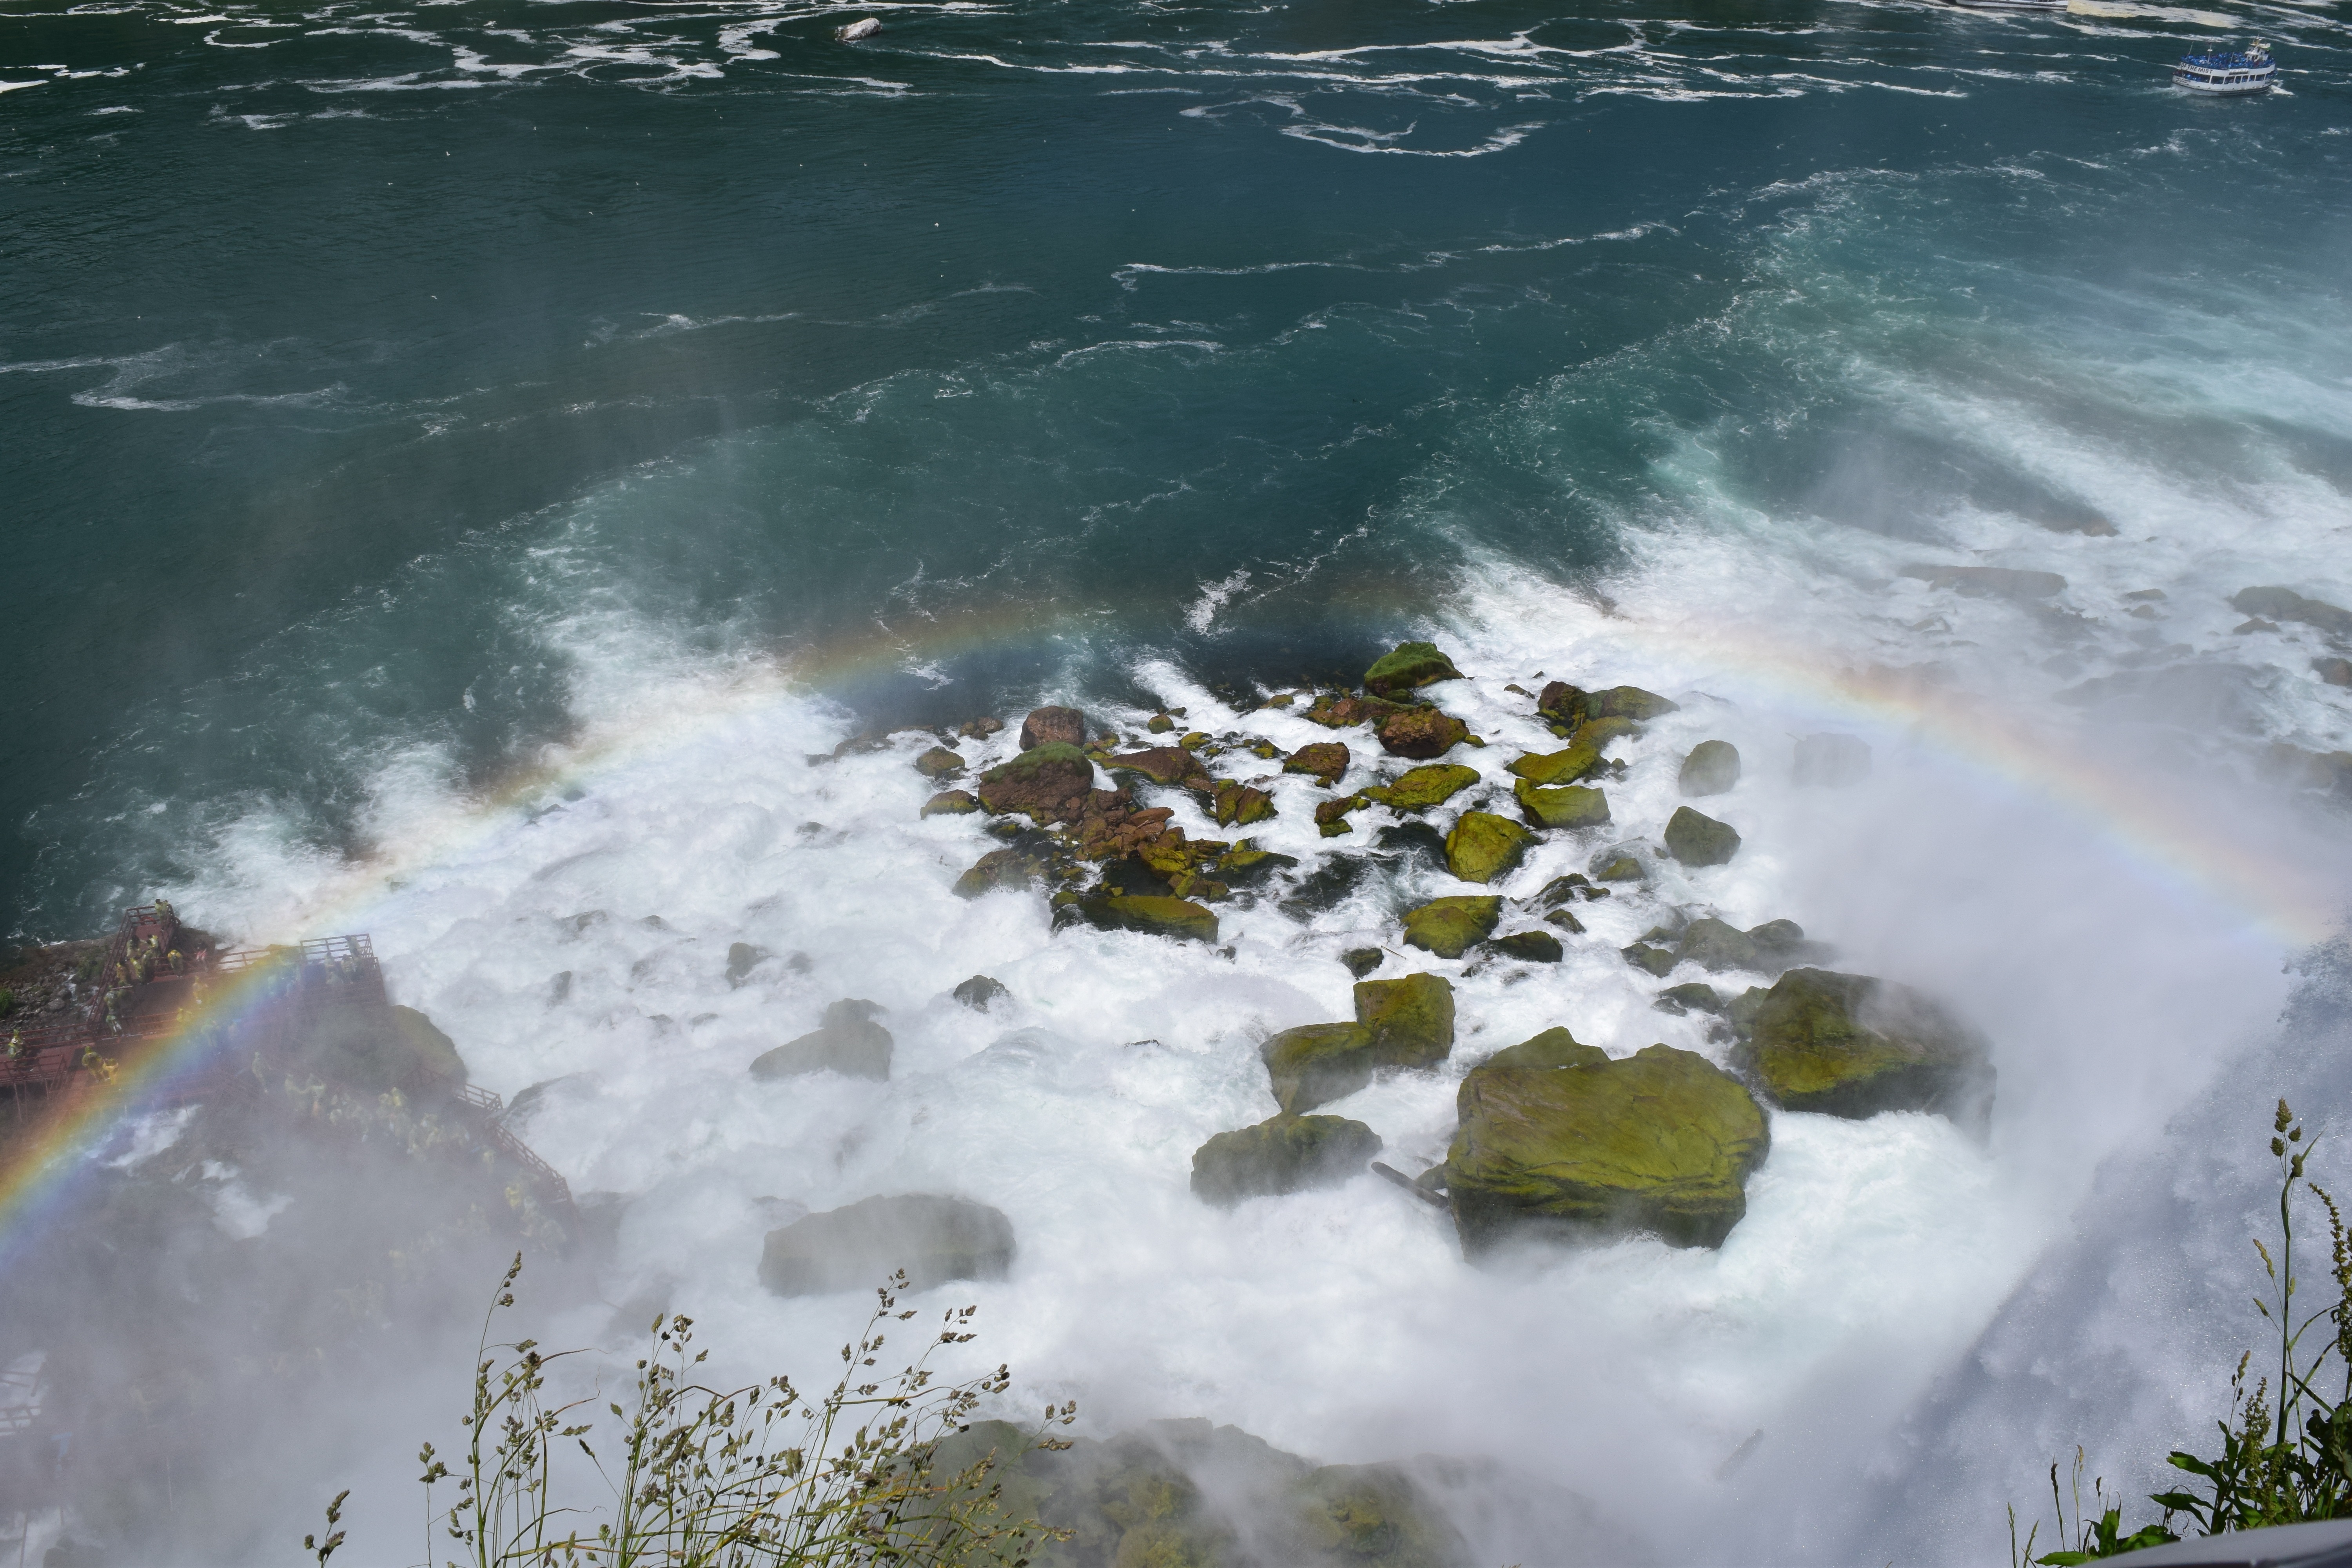
sea, coast, water, rock, ocean, waterfall, sunlight, shore, wave, river, reflection, rapid, body of water, rainbow, niagara falls state park, 7 wonders, american falls, atmospheric phenomenon, wind wave